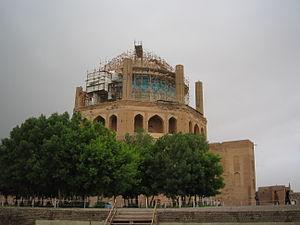
Soltaniyeh ou Sultaniya est une ville du nord-ouest de l'Iran, située entre Tabriz et Téhéran, fondée à la fin du XIIIᵉ siècle par l'ilkhan de Perse Arghoun, puis érigée en capitale en 1304 par son fils Oldjaïtou, qui y fait construire un mausolée notable.